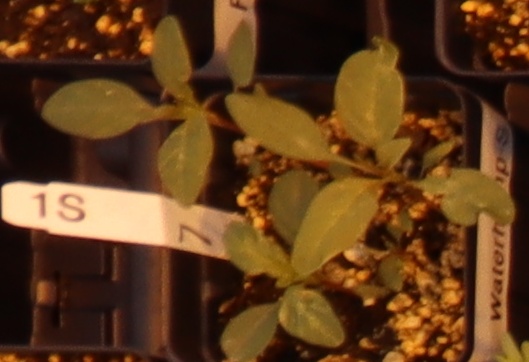
Label: Waterhemp